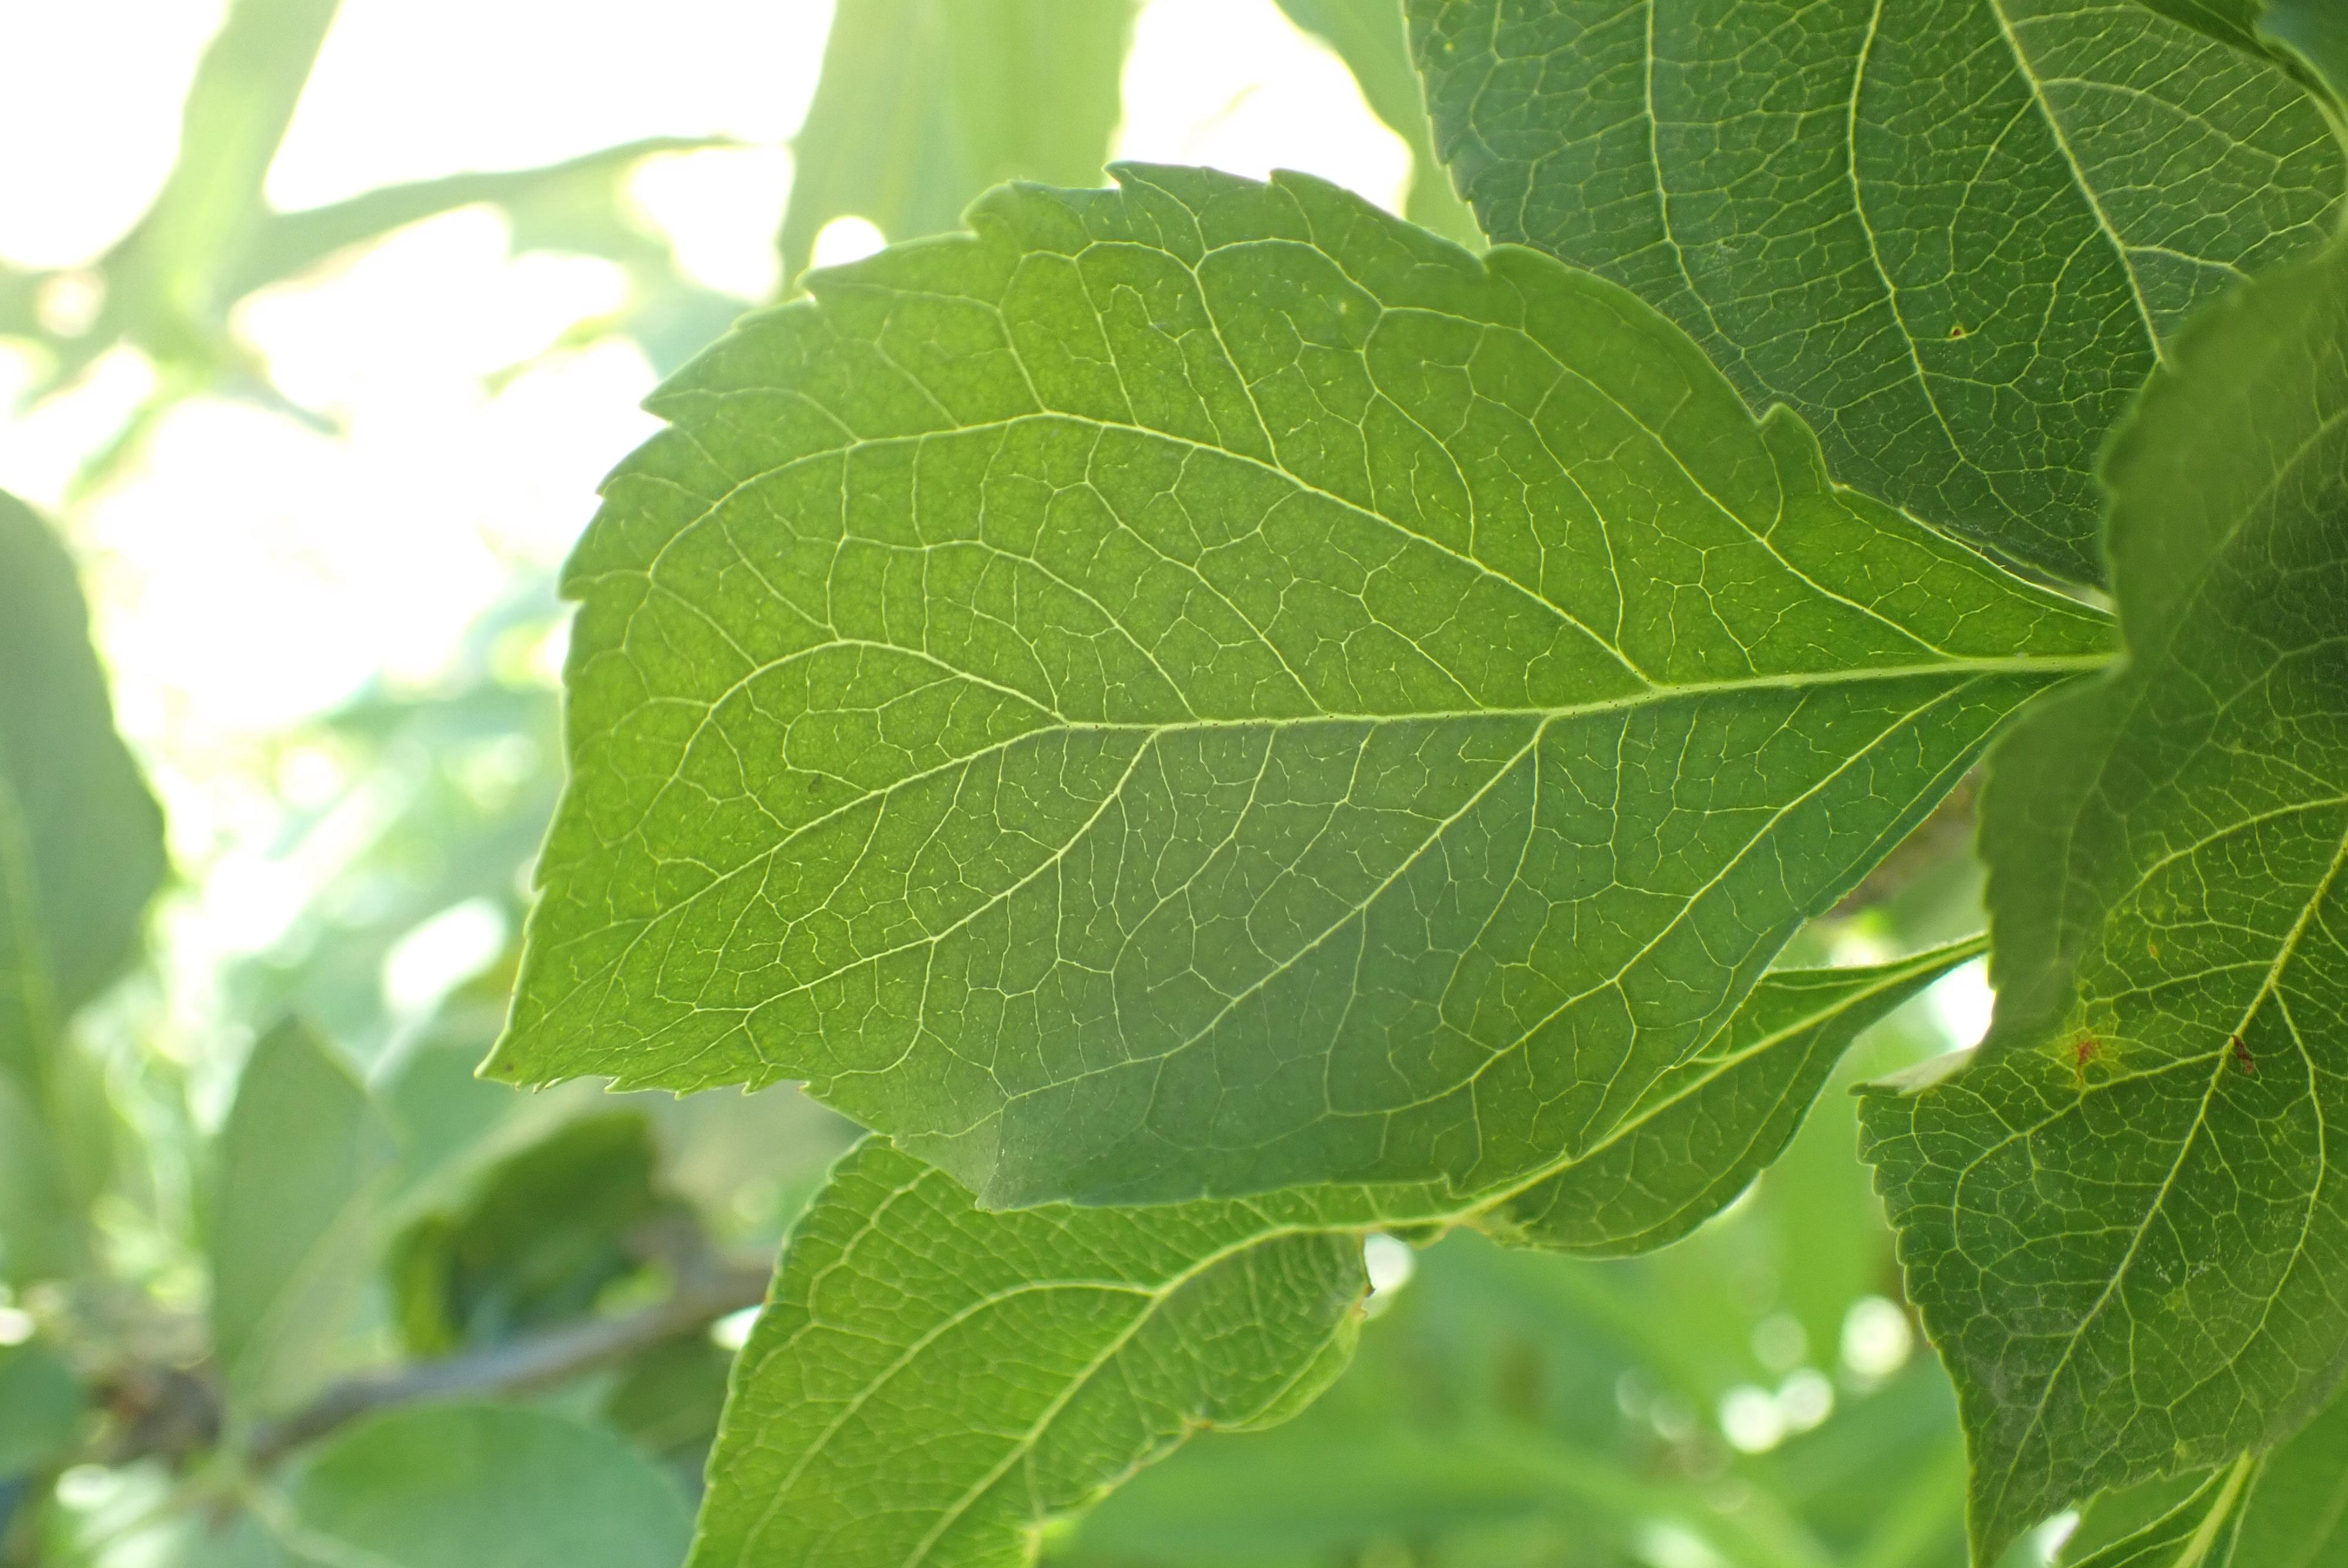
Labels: healthy